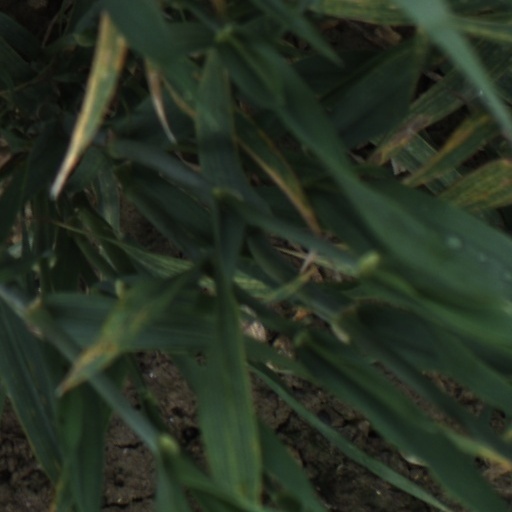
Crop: wheat